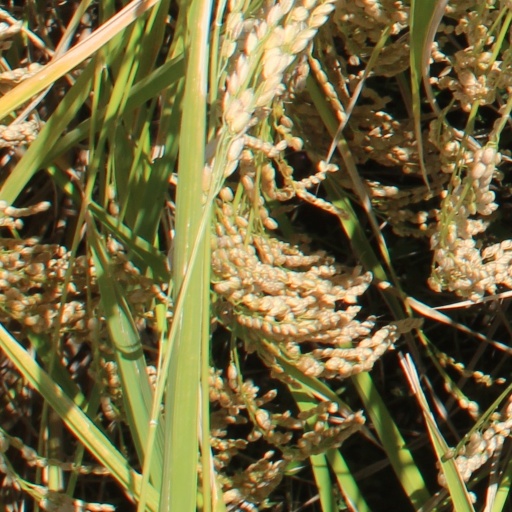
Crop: rice